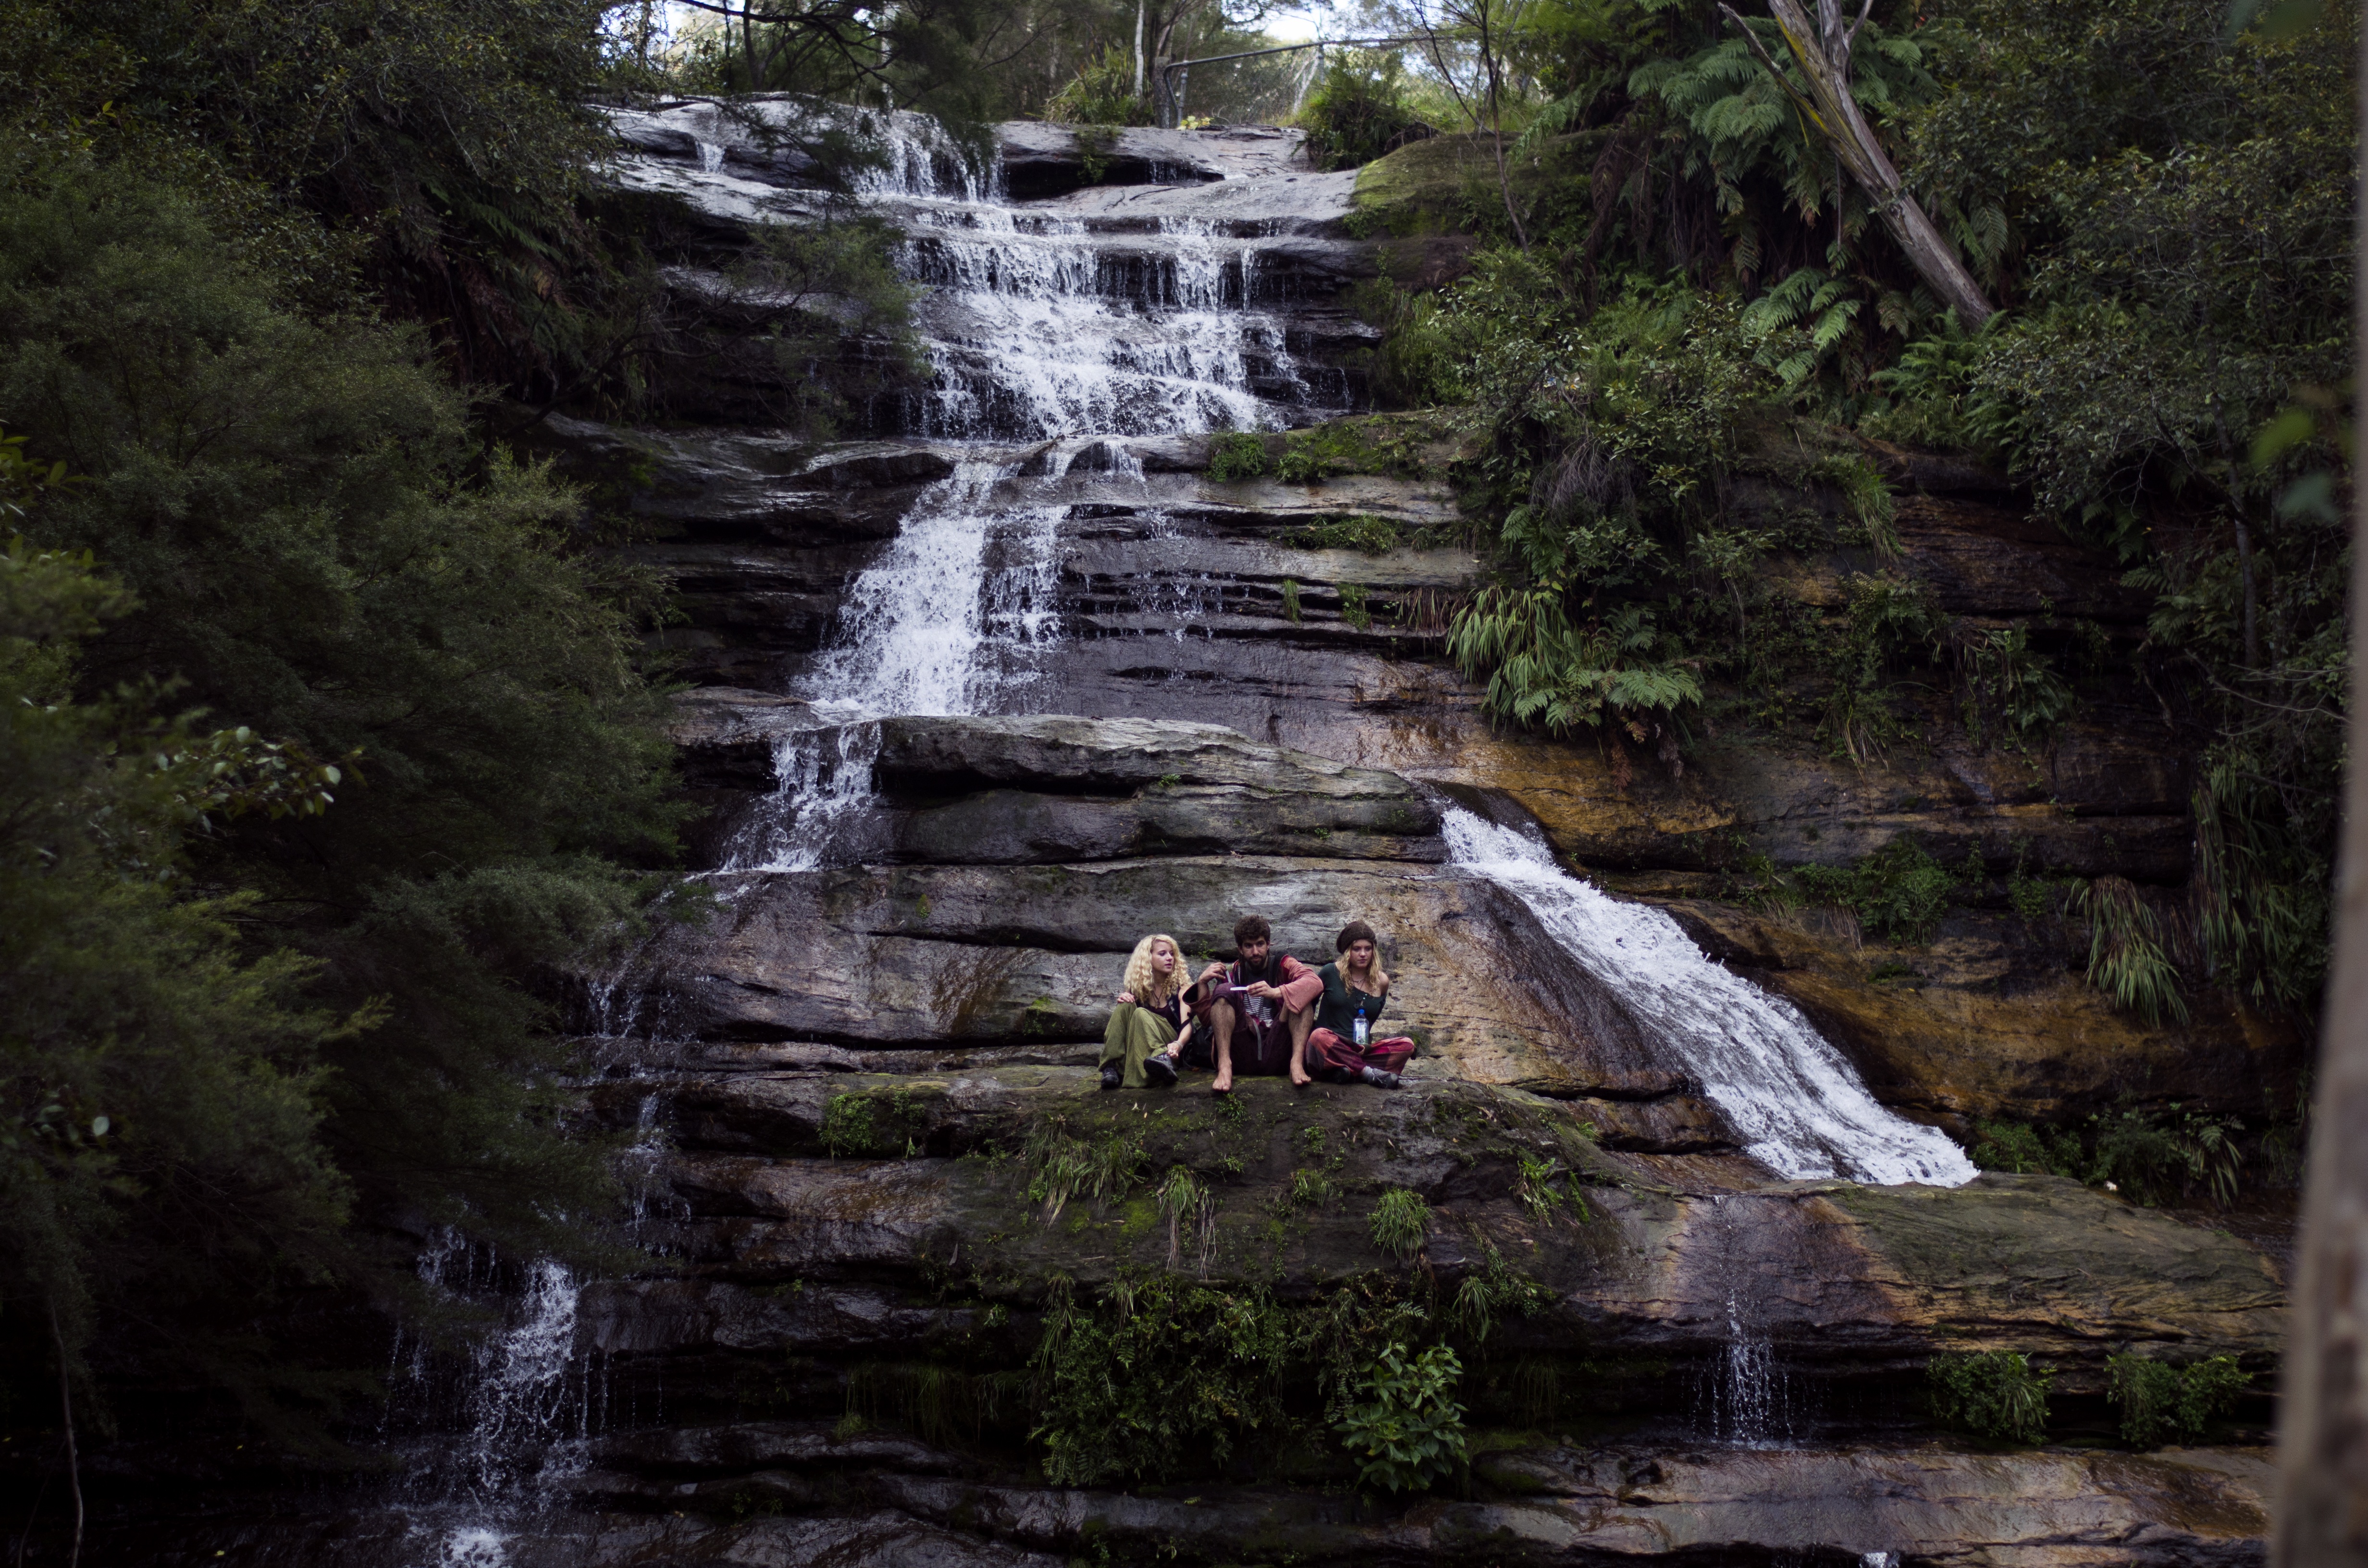
landscape, water, nature, forest, outdoor, waterfall, creek, wilderness, group, river, wild, stream, green, flow, cascade, jungle, splash, scenic, fresh, body of water, relaxing, rocks, rainforest, habitat, water feature, watercourse, persons, sittng